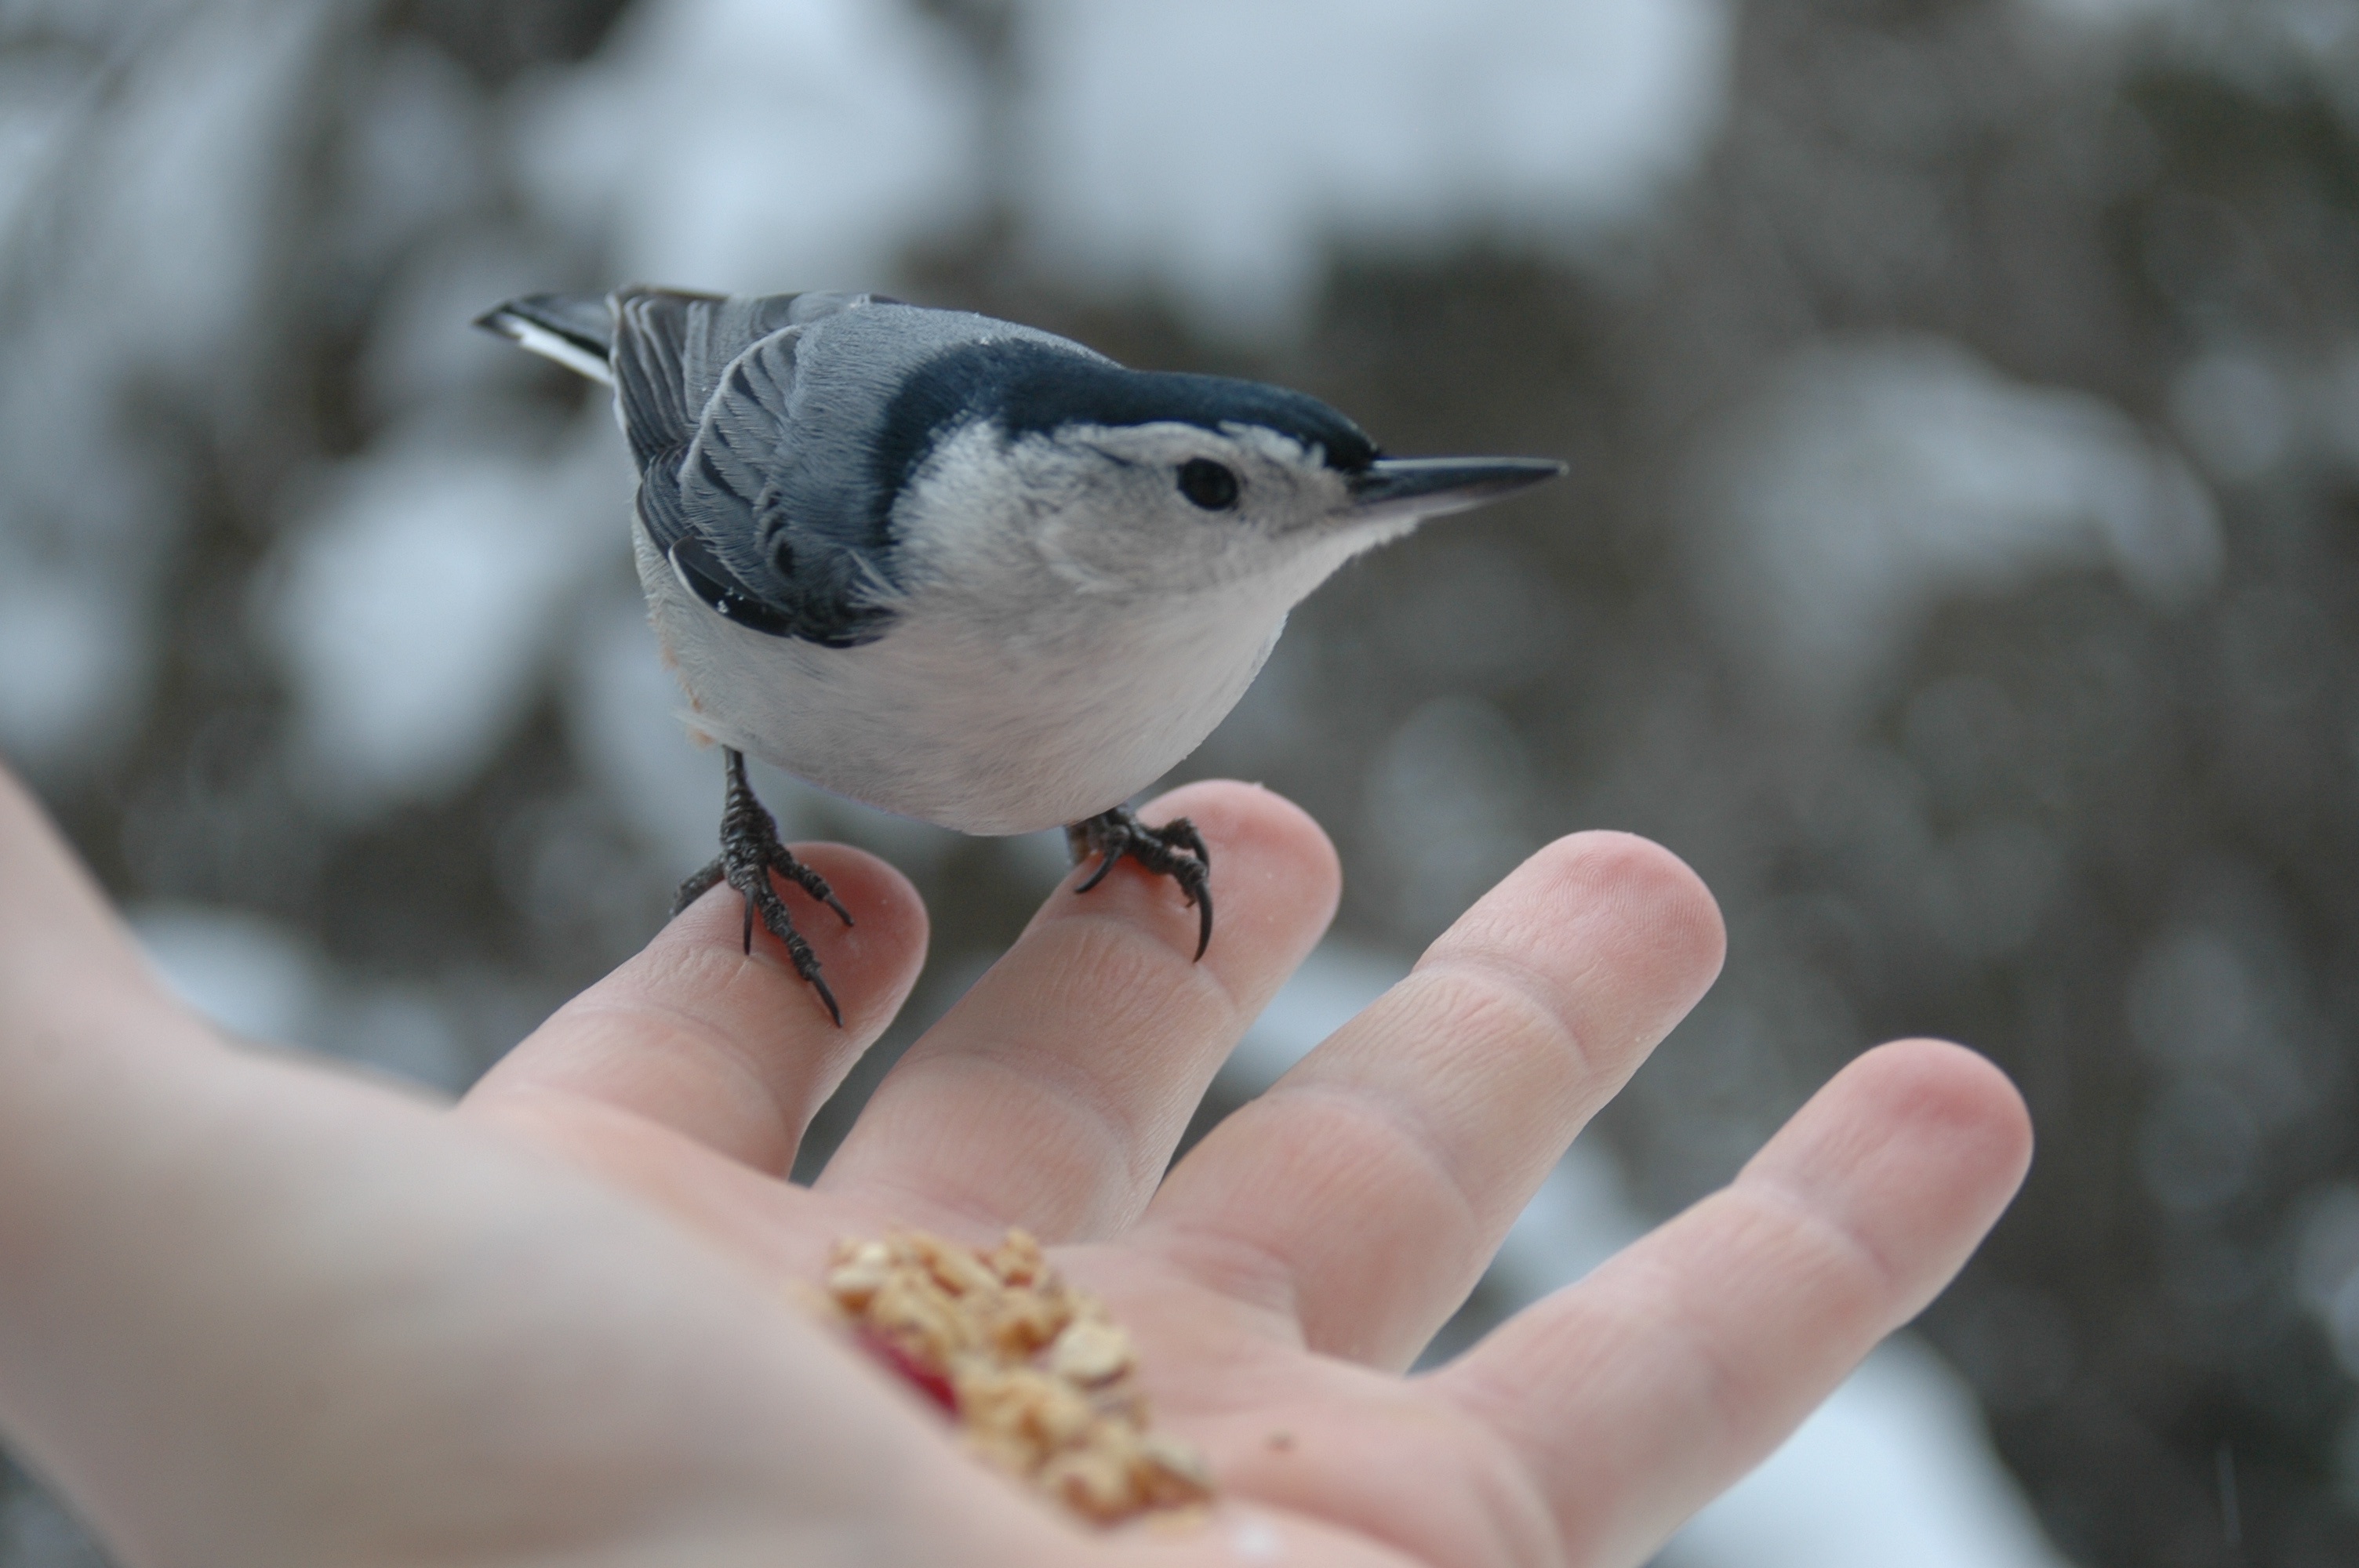
branch, bird, beak, fauna, close up, vertebrate, perching bird, emberizidae